Domenico Ciampoli

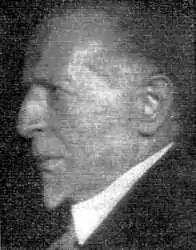
Domenico Ciampoli

Domenico Ciampoli (23 August 1852 in Atessa – 21 March 1929 in Rome) was an Italian writer and Slavist, best remembered for his writings on verism, particularly his short stories "Fiori de monte" (1876), "Fiabe abruzzesi" (1880), "Racconti abruzzesi" (1880), "Trecce nere" (1882) and "Cicuta" (1884), his novels "L'ignoto" (1884), "Roccamarina" (1890), "L'invinsibile" (1896), and "Il Barone di San Giorgio" (1897), and his Slavic publications "Melodie Russe" (1881), and "Studi Slavi" and "Letterature slave" (1889–1890).